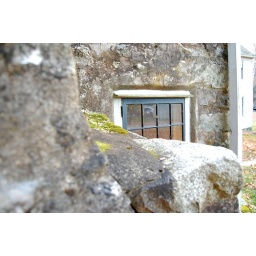
Stone wall and window at Spencer-Pierce-Little Farm in Newbury, MA.